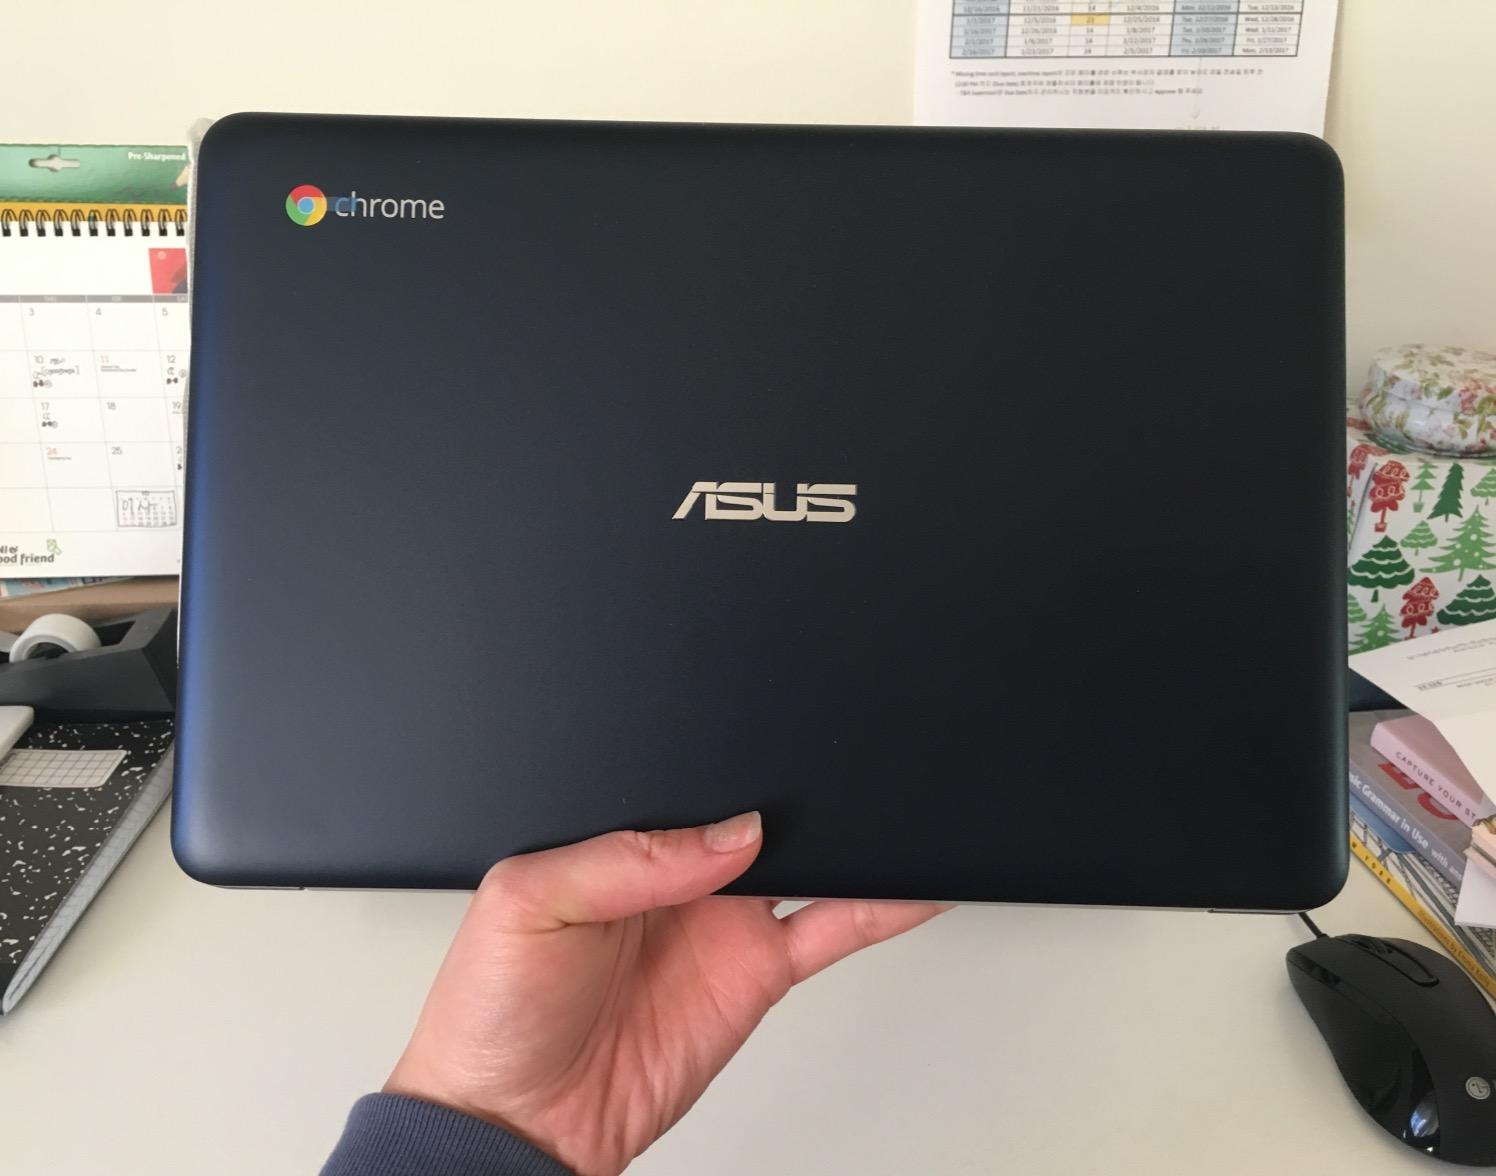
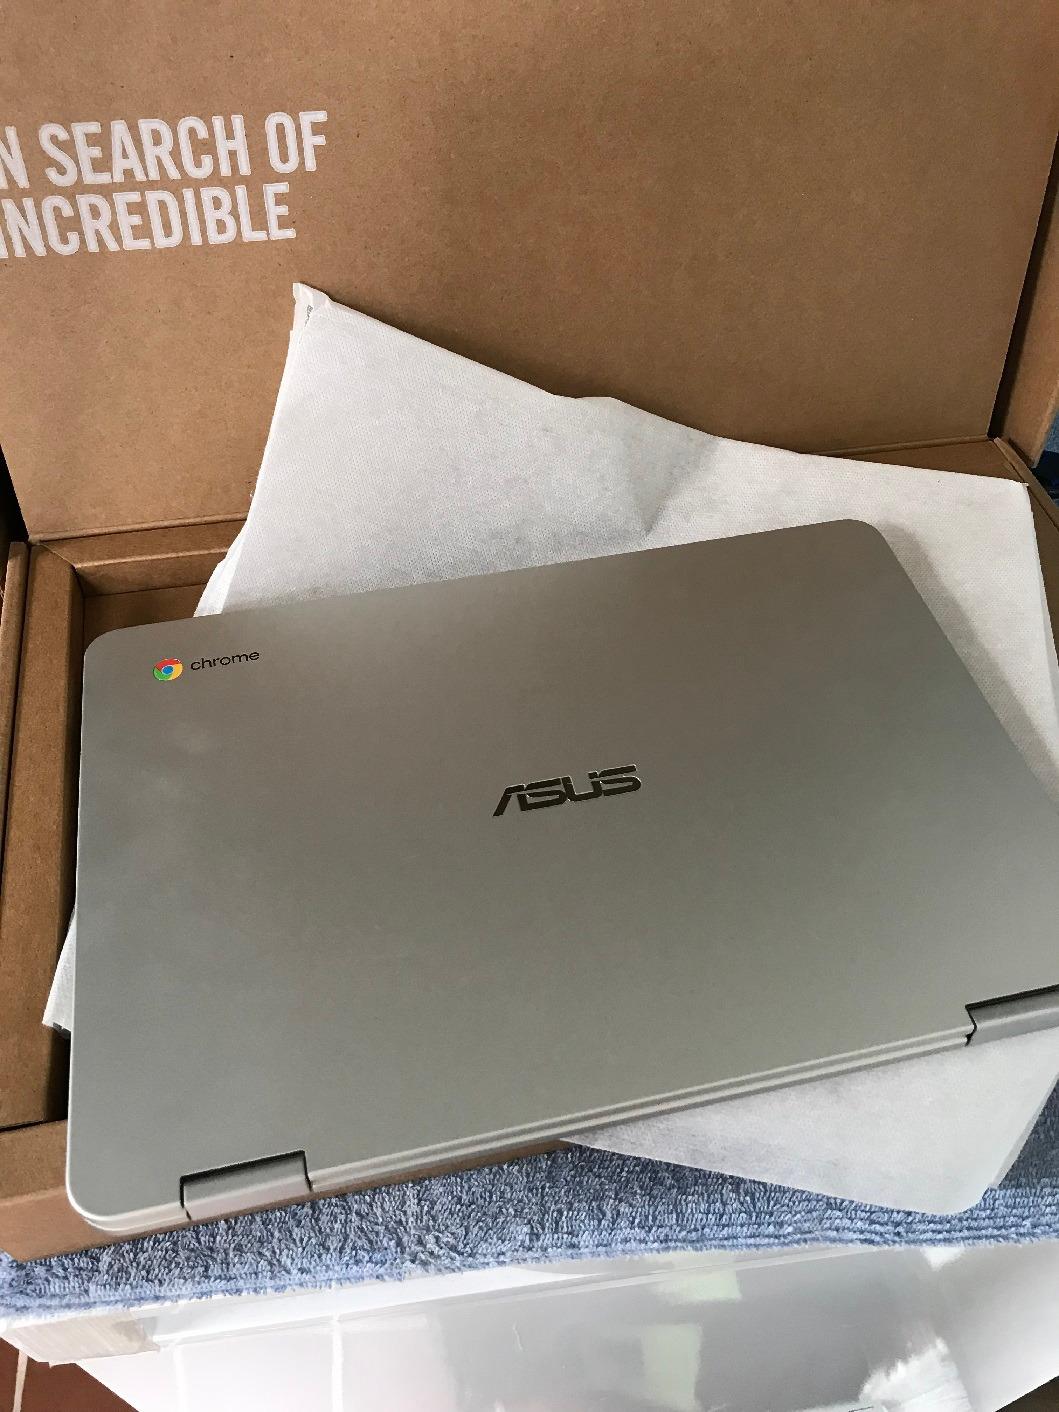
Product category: laptop
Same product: no